Alvar Aalto

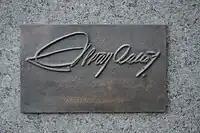
Alvar Aalto's signature on the wall of the Jyväskylä theatre

Foremost among Aalto's work from the early 1960s until his death in 1976 were his projects in Helsinki, in particular the huge town plan for the void in the centre of Helsinki adjacent to Töölö Bay and the vast railway yards, an area marked on the edges by significant buildings such as the National Museum and the main railway station, both by Eliel Saarinen. In his town plan, Aalto proposed a line of separate marble-clad buildings fronting the bay, which would house various cultural institutions, including a concert hall, opera, museum of architecture, and headquarters for the Finnish Academy. The scheme also extended into the Kamppi district with a series of tall office blocks. Aalto first presented his vision in 1961, but it went through various modifications during the early '60s. Only two fragments of the overall plan were realized: the Finlandia Hall concert hall (1976) fronting on Töölö Bay and an office building in the Kamppi district for the Helsinki Electricity Company (1975). Aalto also employed the Miesian formal language of geometric grids used in those buildings for other sites in Helsinki, including the Enso-Gutzeit headquarters building (1962), the Academic Bookstore (1962), and the SYP Bank building (1969).